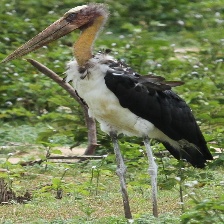
Species: LESSER ADJUTANT
Scientific name: LEPTOPTILOS JAVANICUS
ImageNet parent category: white_stork